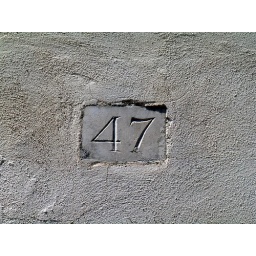
On a side street in Castiglione della Pescaia, I saw this house number.